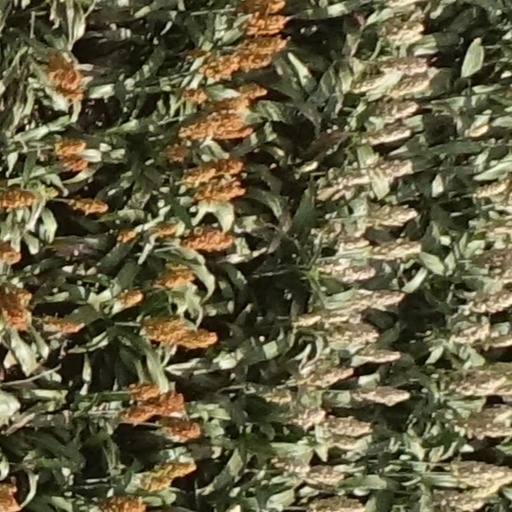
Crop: sorghum